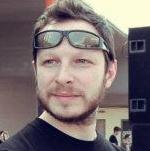
Age: 34